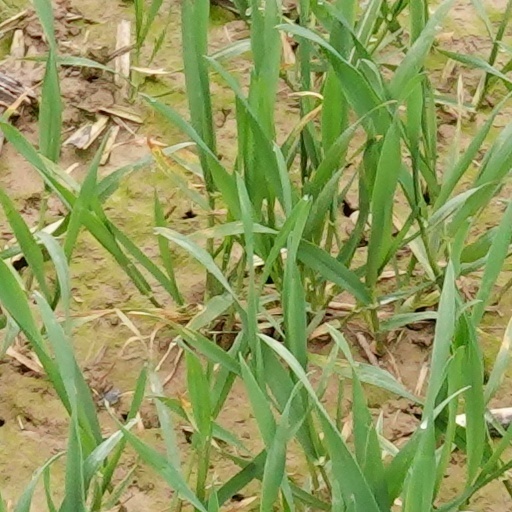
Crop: wheat